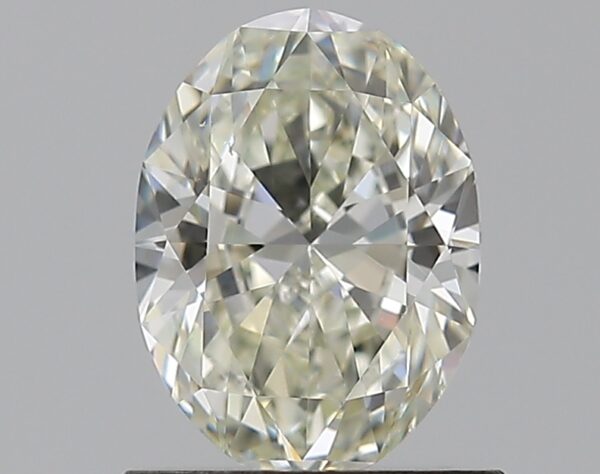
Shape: oval
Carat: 0.9
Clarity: VS2
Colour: K
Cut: EX
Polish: EX
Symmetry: VG
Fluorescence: N
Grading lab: GIA
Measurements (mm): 7.41 x 5.39 x 3.28